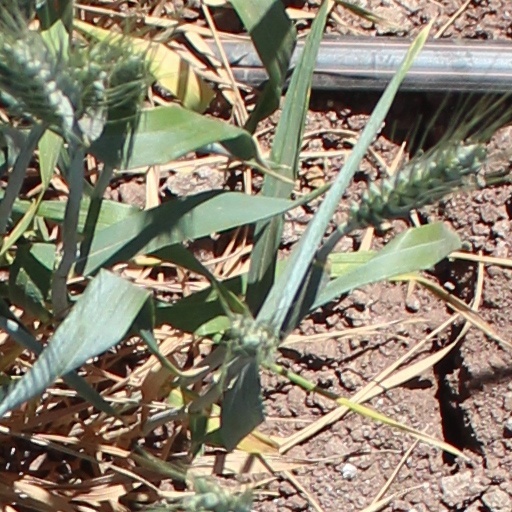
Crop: wheat